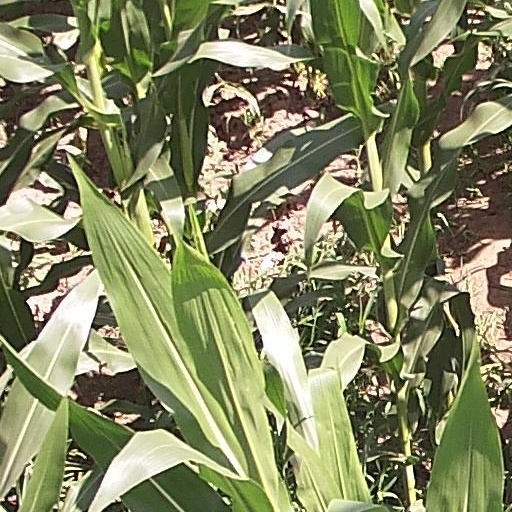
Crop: maize; corn